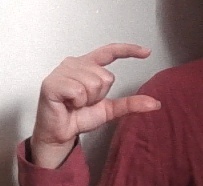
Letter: dal